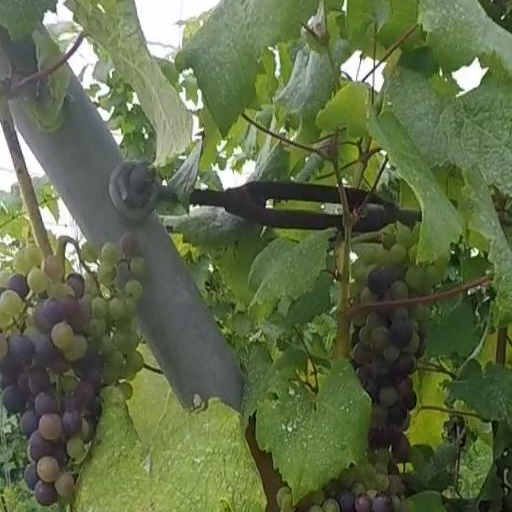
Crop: grape